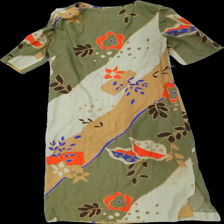
View: back
Type: Dress
Category: Ladies
Brand: Missing
Colors: Multicolor, Green, Beige, Red
Material: unknown
Pattern: Floral print
Cut: Regular
Season: All
Trend: 70s
Stains: Minor
Damage 2: stor ljus fläck
Damage 2 location: bottom left
Price range: 50-100
Recommended usage: Reuse
Comment: hemmasydd